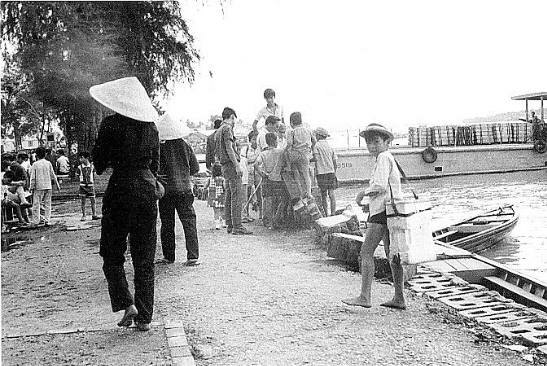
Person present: Yes